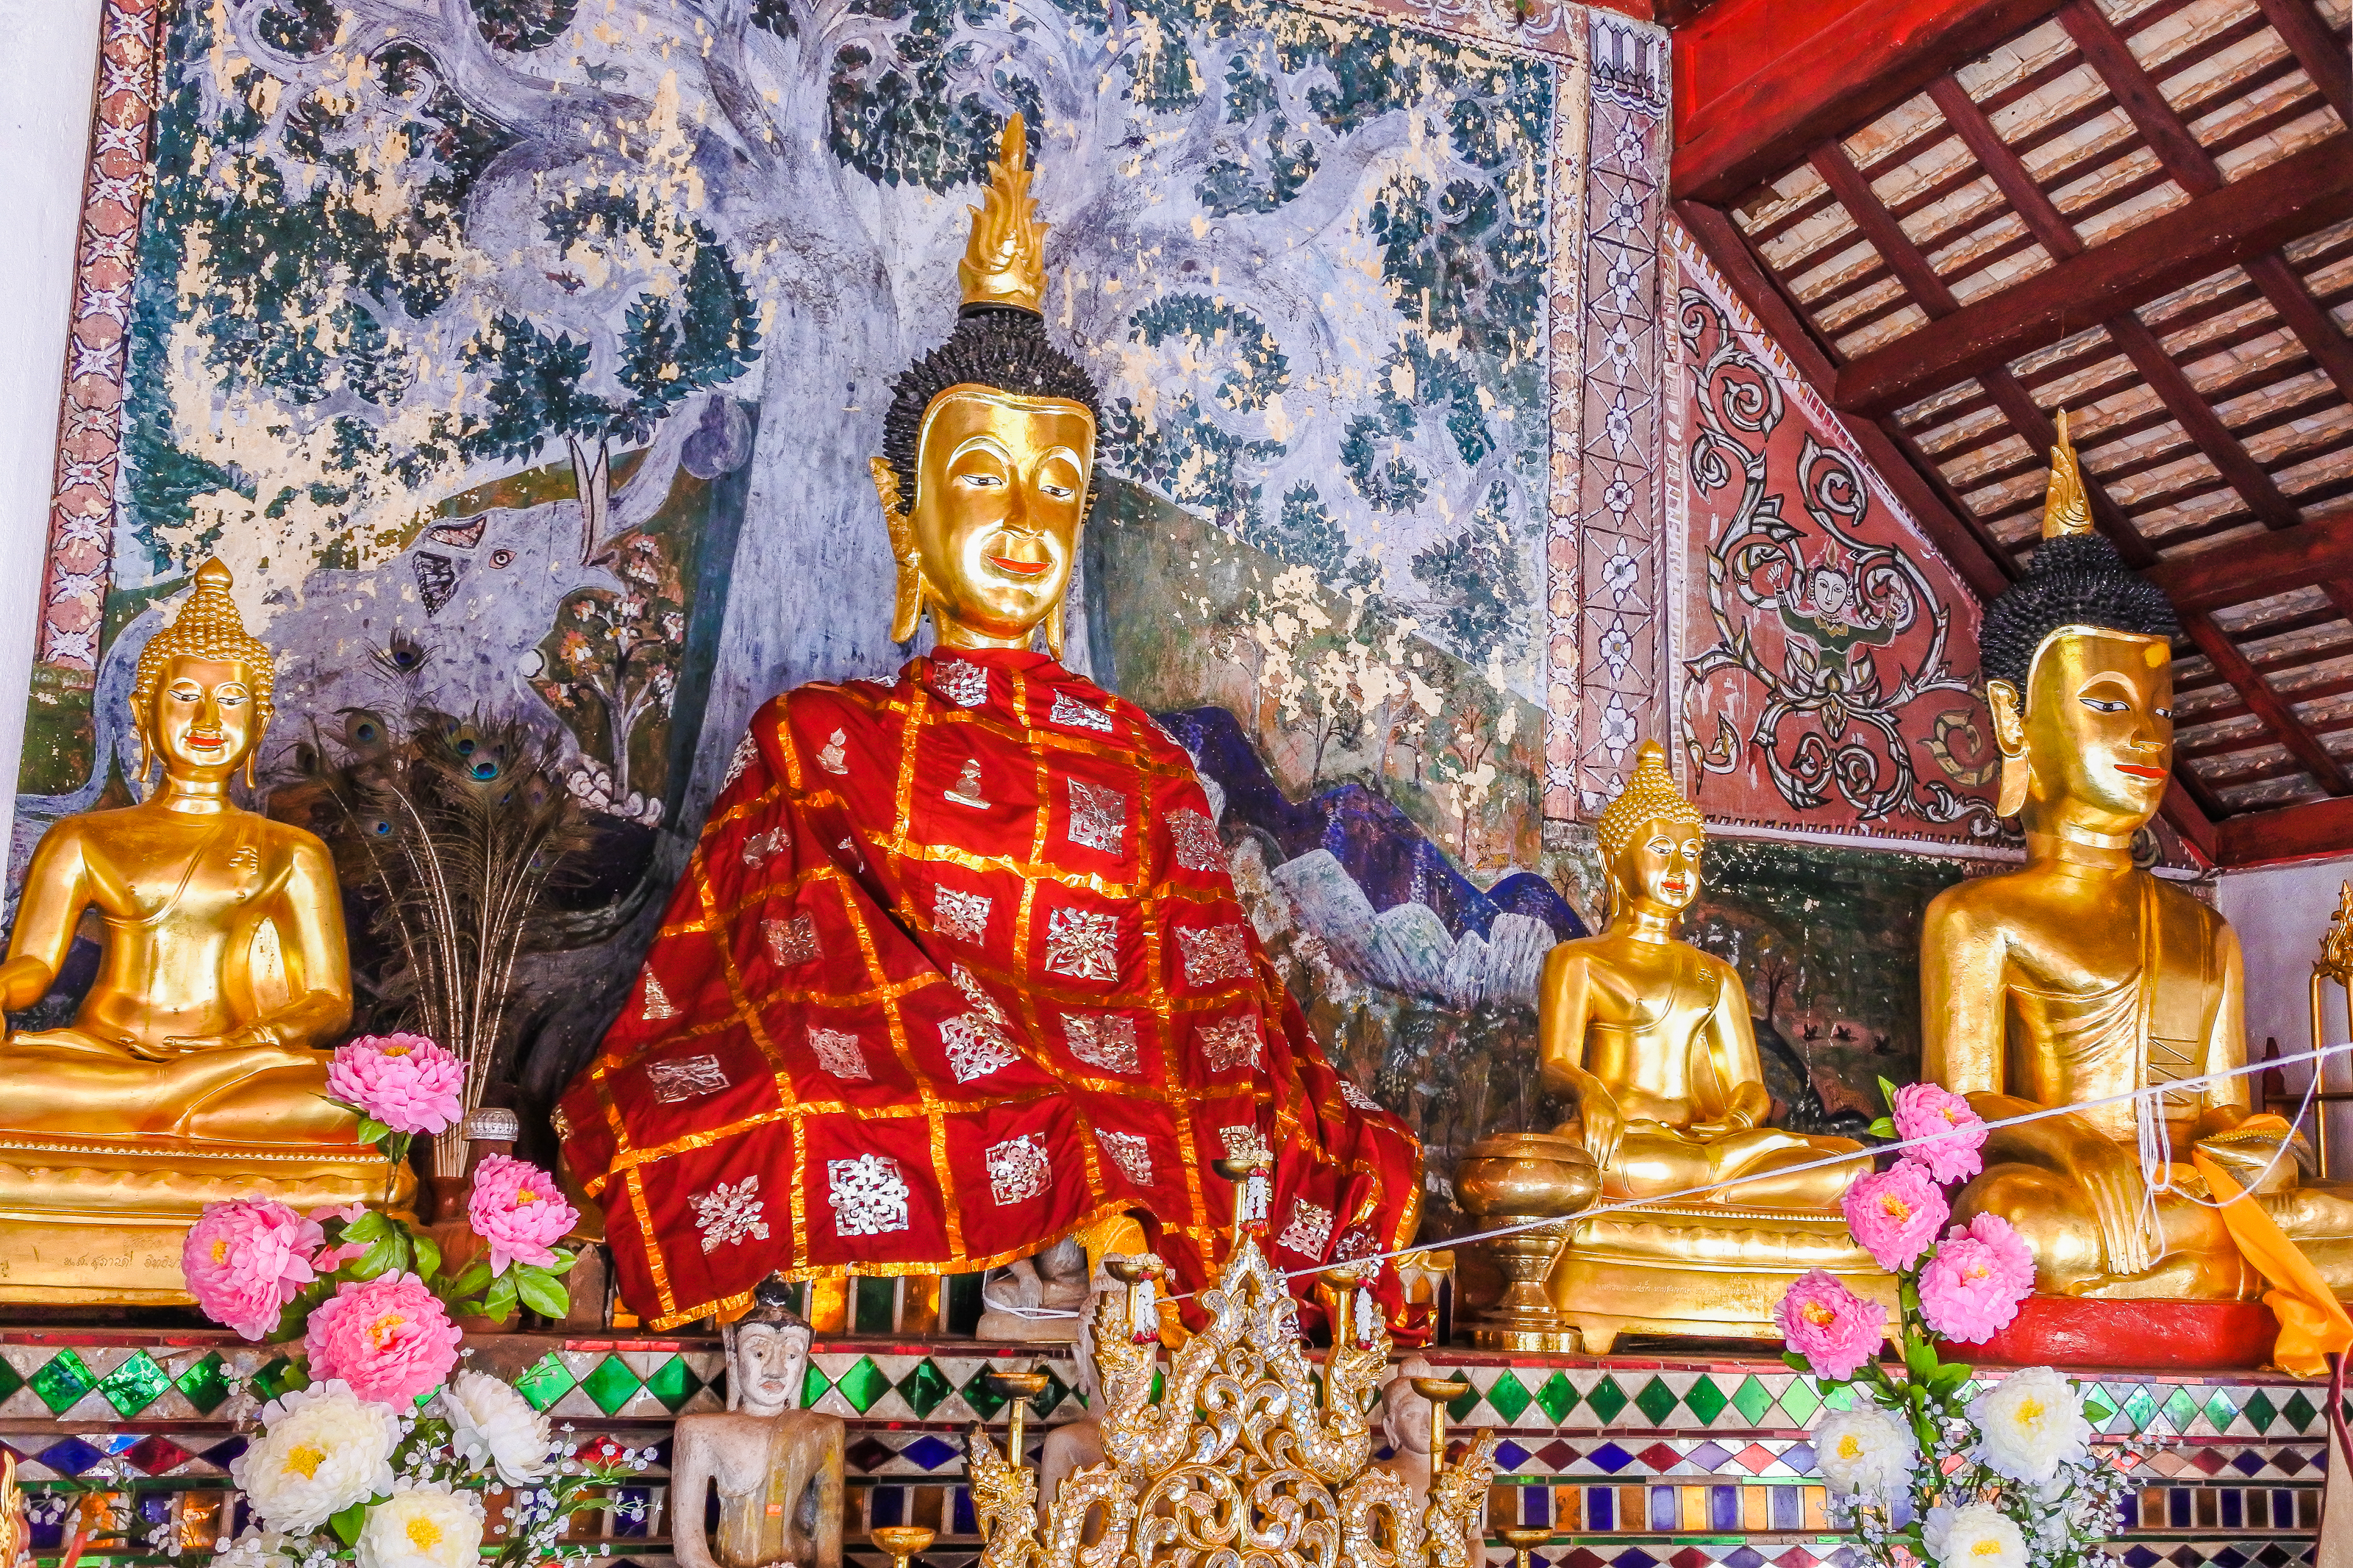
beauty, wat phra that si chom thong worawihan, northern, building, scene, beautiful, lanna, phra, buddha, thailand, golden, antique, chom thong, landmark, sky, old, oriental, thai, history, ancient, chom, traditional, worship, religious, destination, tourism, holiday, peaceful, gold, tourist, si, phayao, vacation, architecture, worawihan, famous, historic, asia, thong, pha, wat, buddhism, religion, pagoda, monastery, culture, temple, travel, landscape, place of worship, statue, shrine, fictional character, art, pilgrimage, Zen master